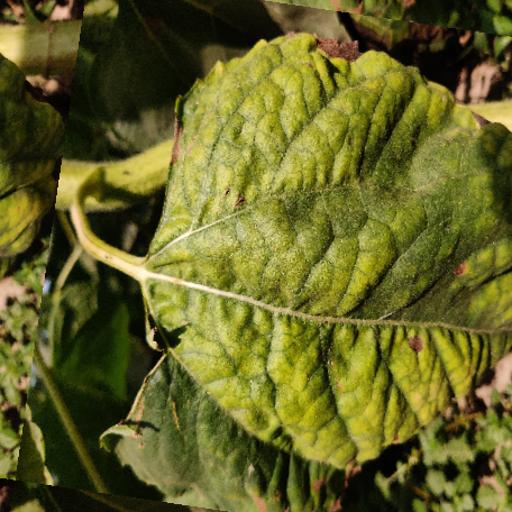
Label: Downy_mildew